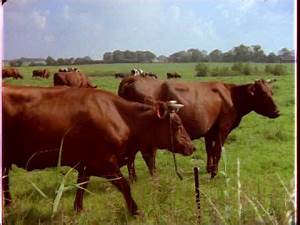
Label: mucca